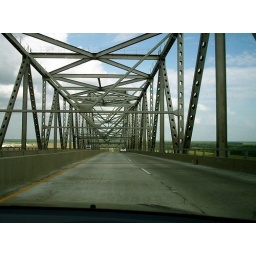
The bridge over the river as we cross into Tennessee from Missouri